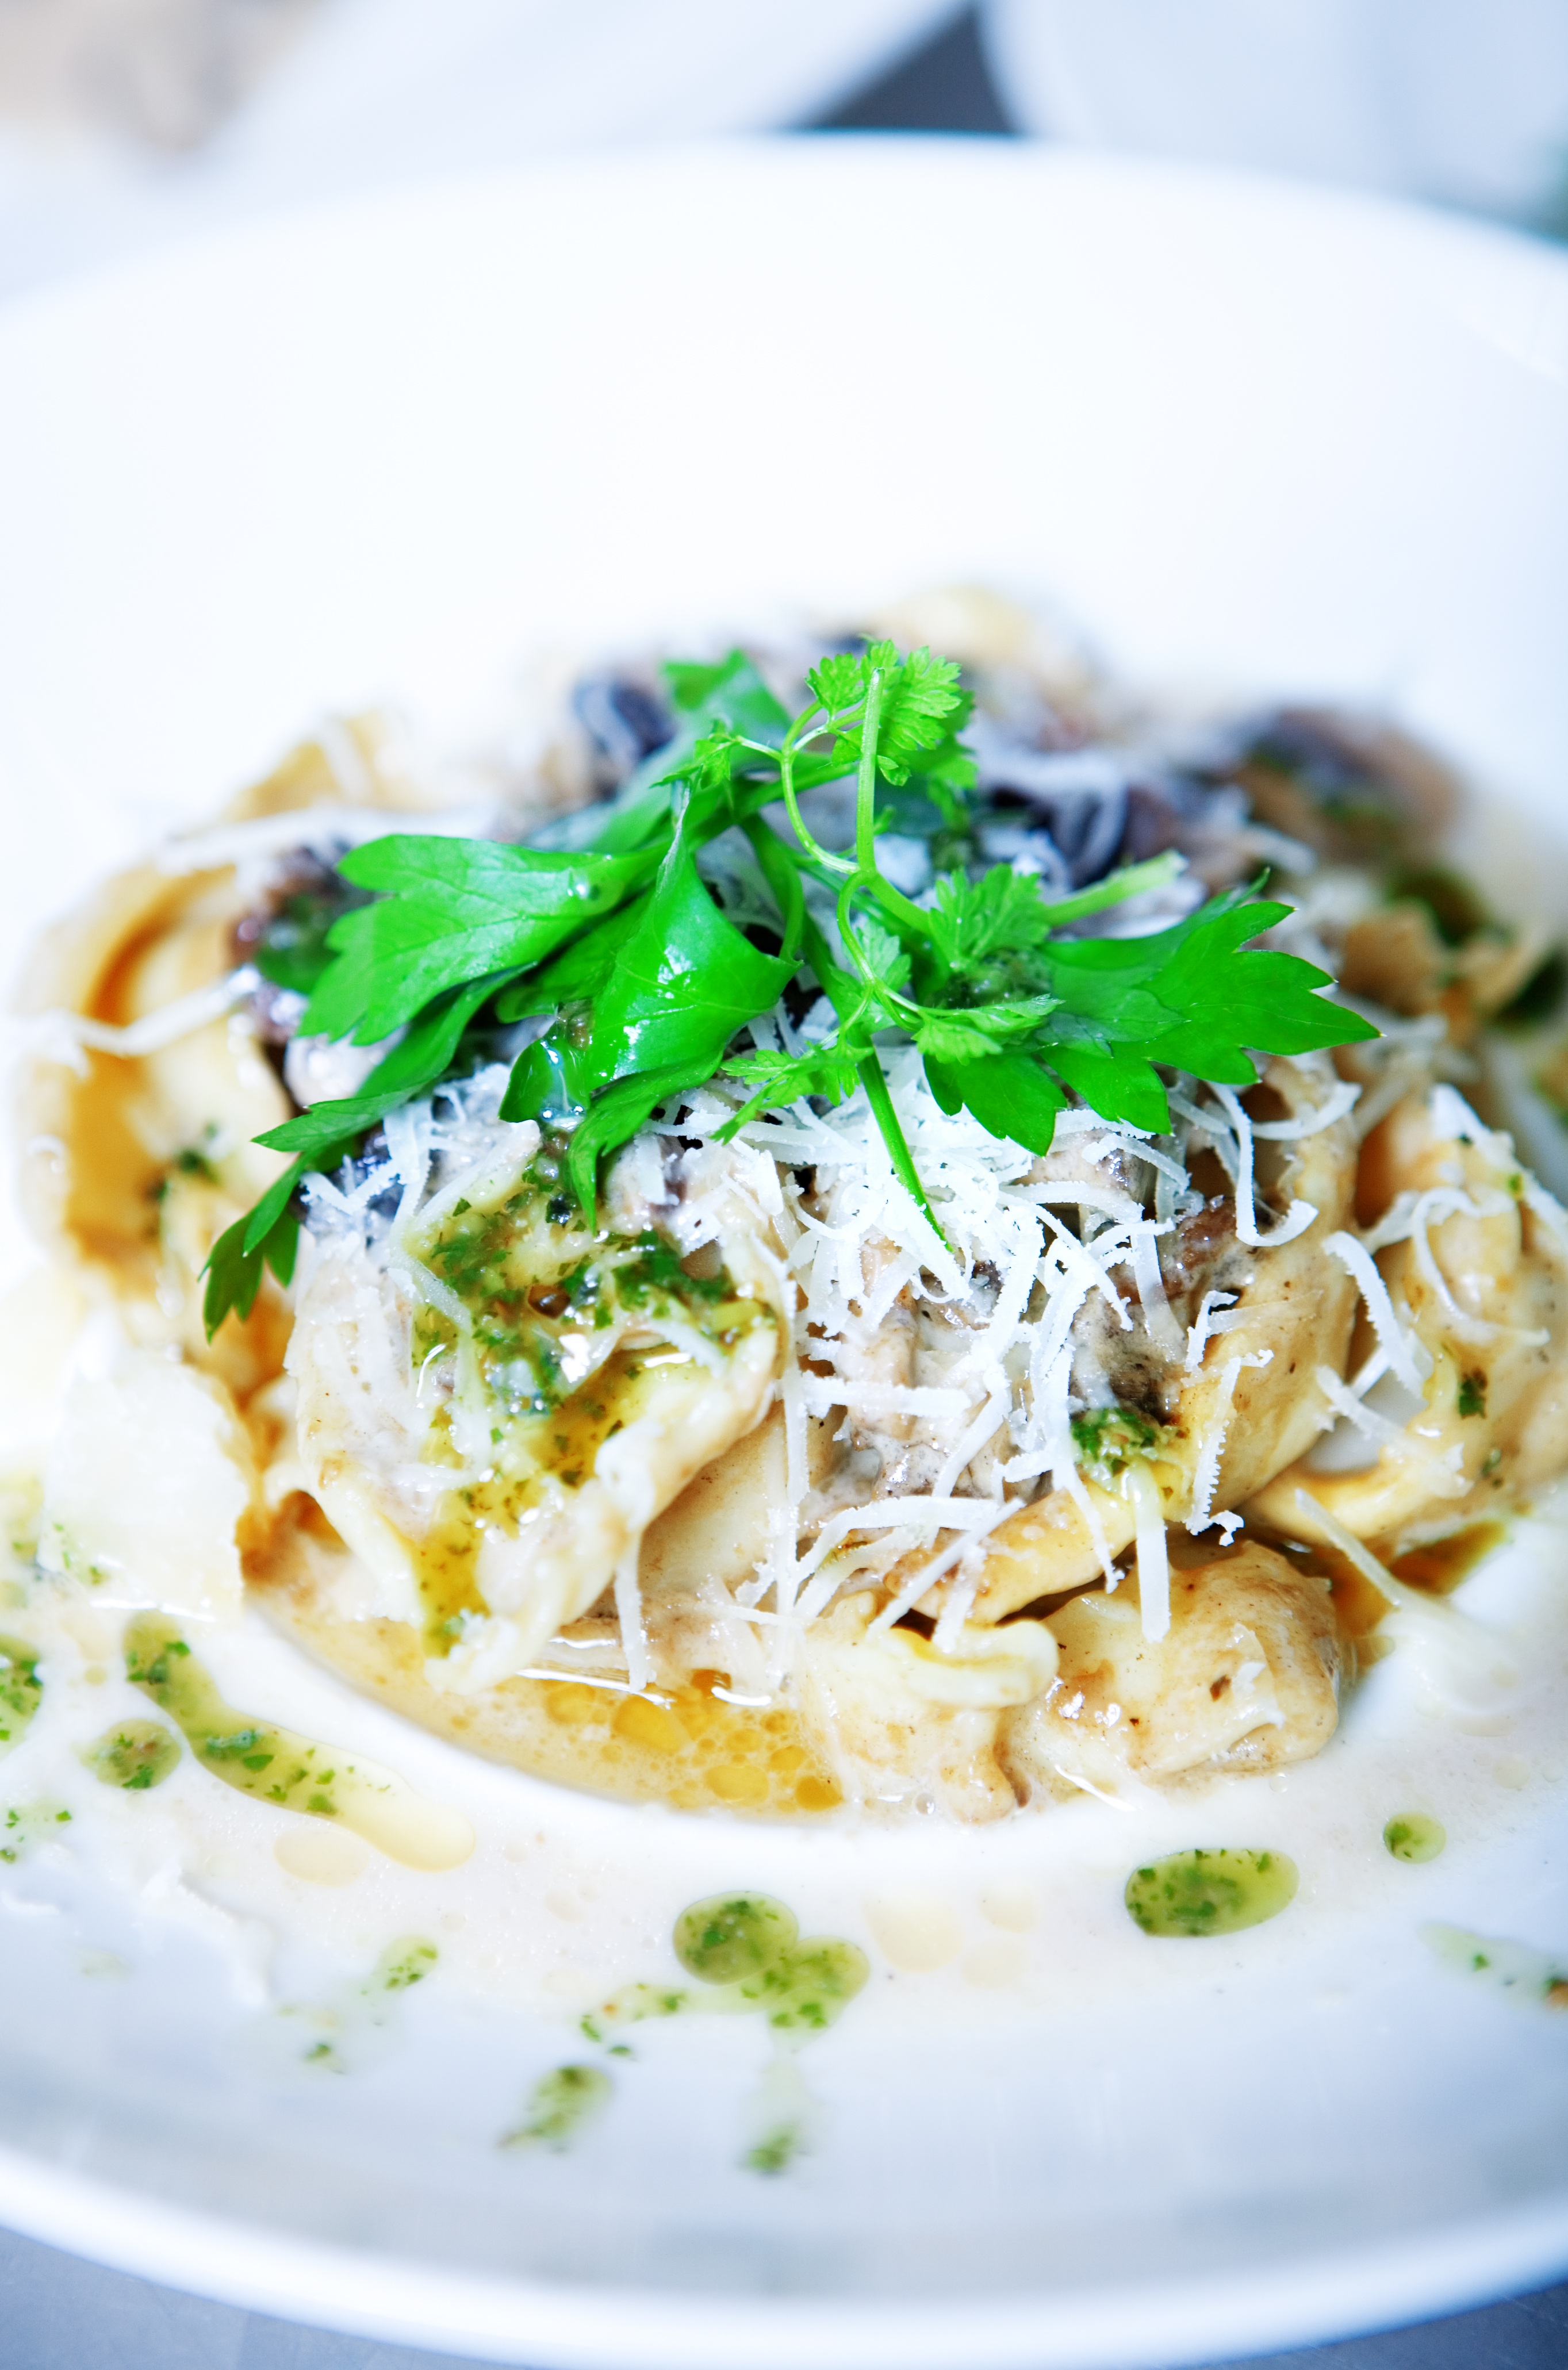
dish, meal, food, produce, vegetable, plate, italy, healthy, cuisine, homemade, pasta, cheese, cooked, vegetables, dinner, stuffed, vegetarian, ravioli, spaghetti, vegetarian food, italian, traditional, the hague, italian food, tortellini, carbonara, european food, tortelloni, tortelli, denneweg